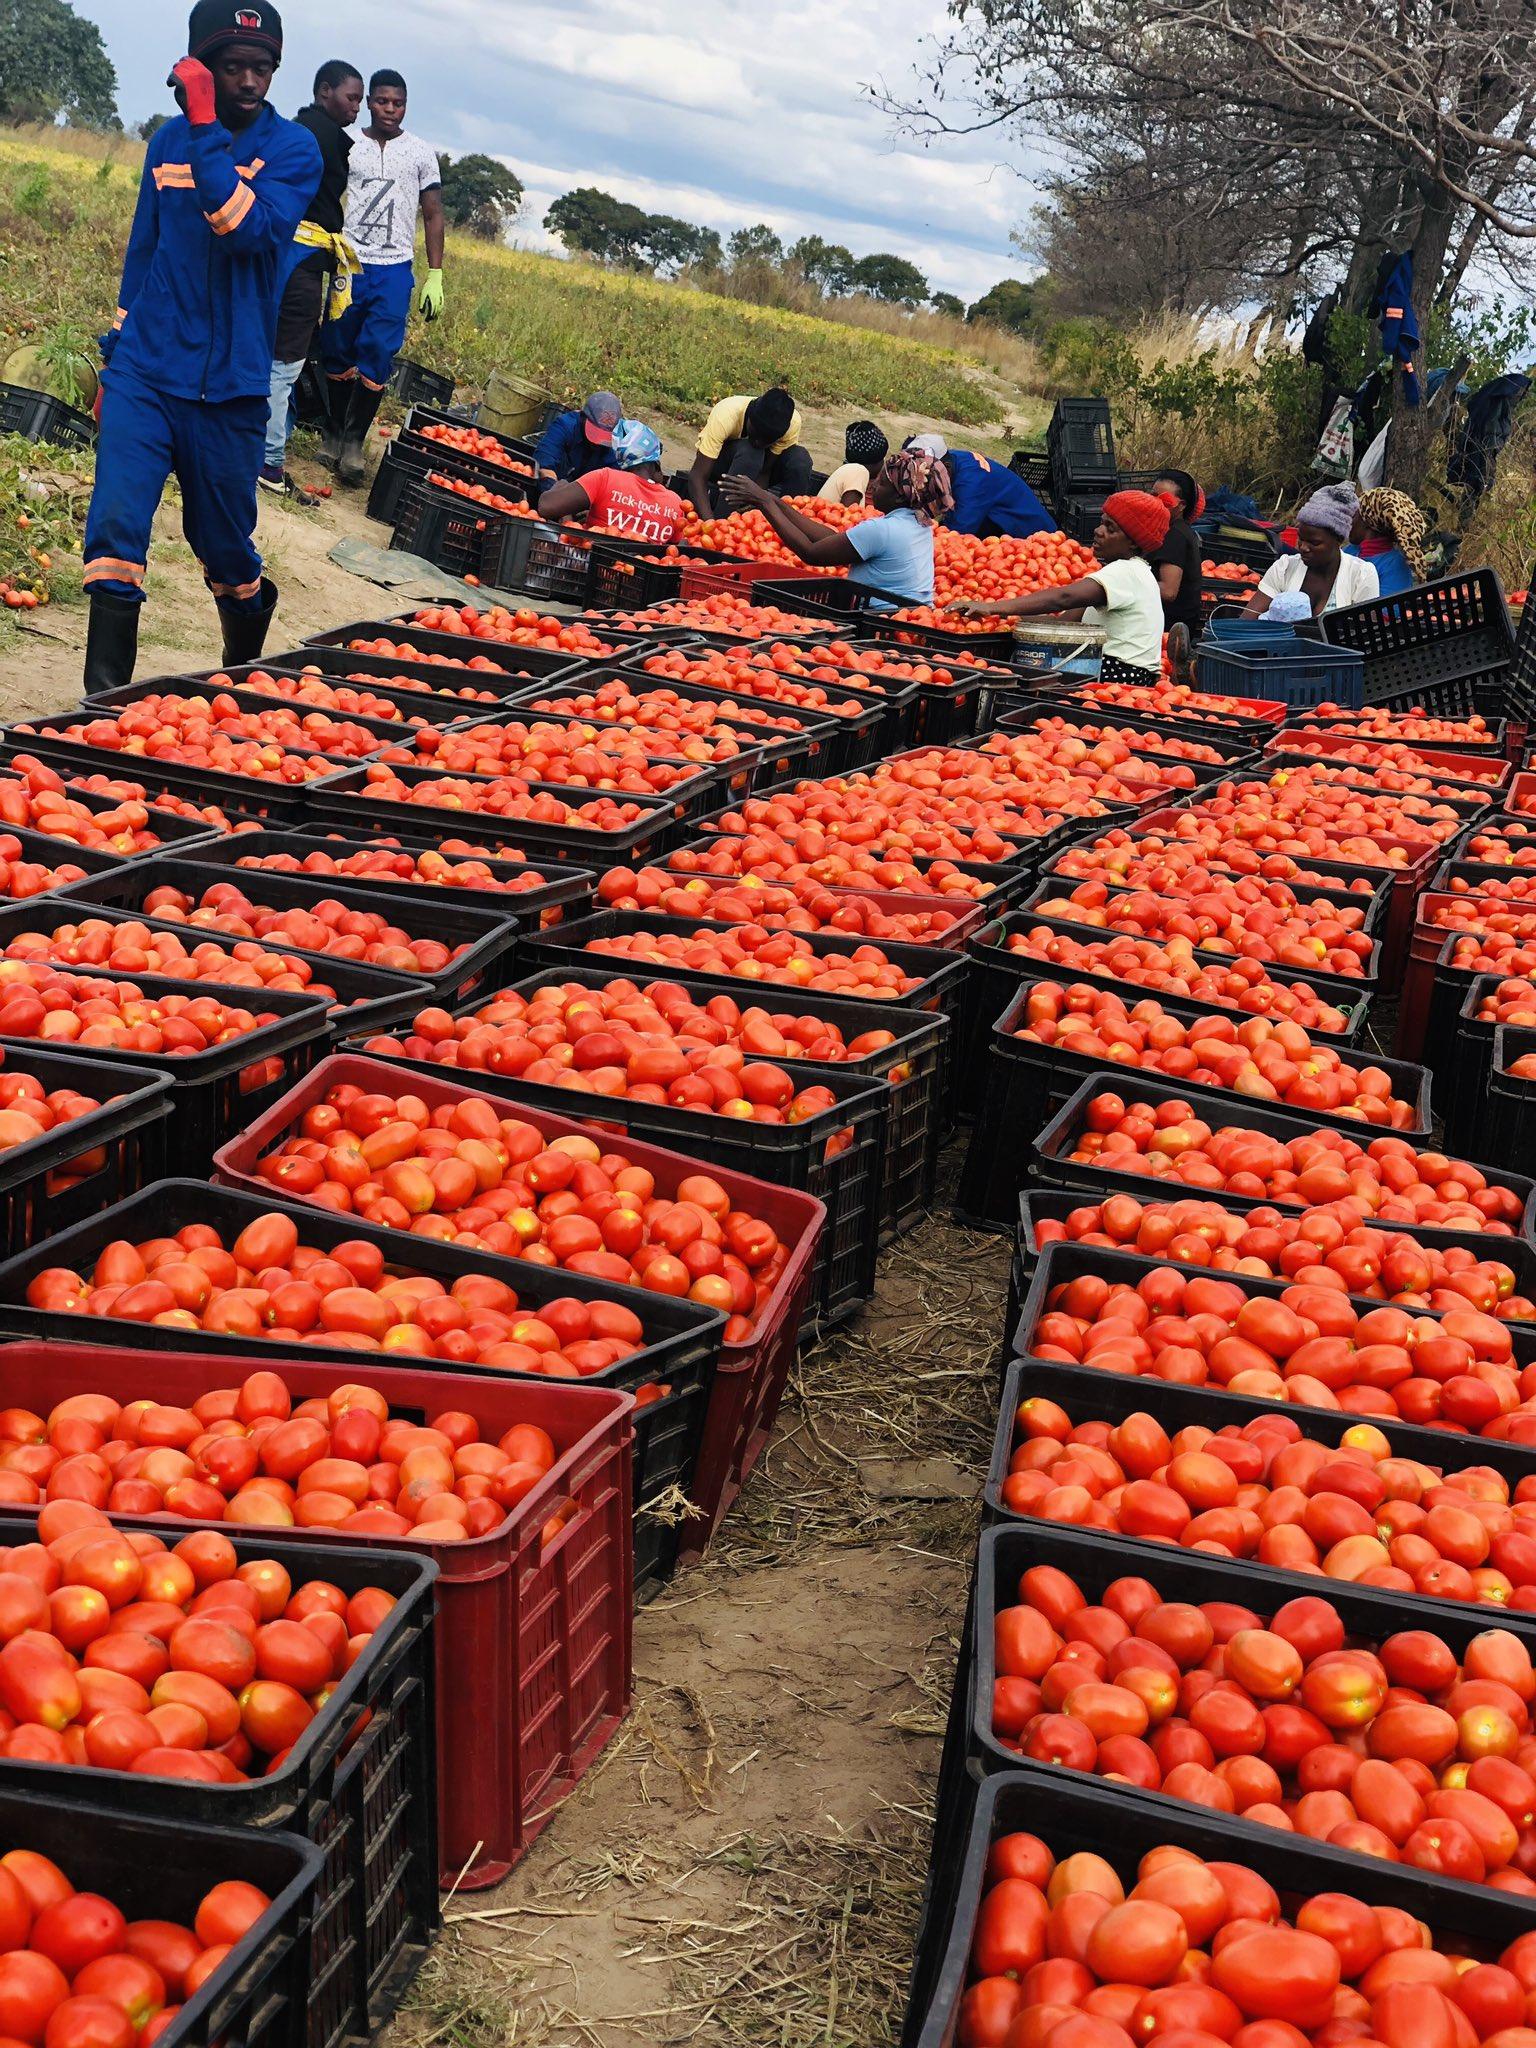
Kilimo cha biashara ambapo nyanya zimevunwa kutoka shambani na kuwekwa kwenye vikapu vya plastiki, baadae husafirishwa kuelekea sokoni kuuzwa. Hii huwasaidia wakulima kujiingizia kipato.